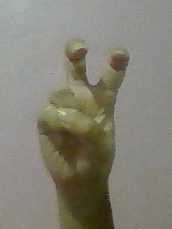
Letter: toot